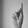
ASL letter: K